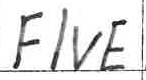
Label: five